Singapore River

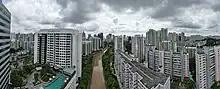
Singapore River at River Valley facing west

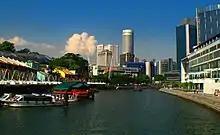
Clarke Quay along the banks of the Singapore River

Between 1819, when the first wooden jetty and the first bridge were built over the Singapore River in Singapore, and in 2015, 14 bridges were built across the river (or 17, although the Marina Reservoir, where the estuary is now located, is considered a Singapore River). Until 1819, the river could only be crossed by boats and ferries. Some of the bridges were demolished and rebuilt or their purpose was changed.